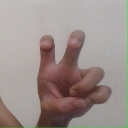
अक्षर: छ